Dad for a Day (1939 film)

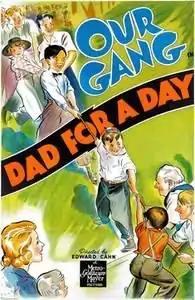

Dad for a Day is a 1939 "Our Gang" short comedy film directed by Edward Cahn. It was the 184th "Our Gang" short to be released.